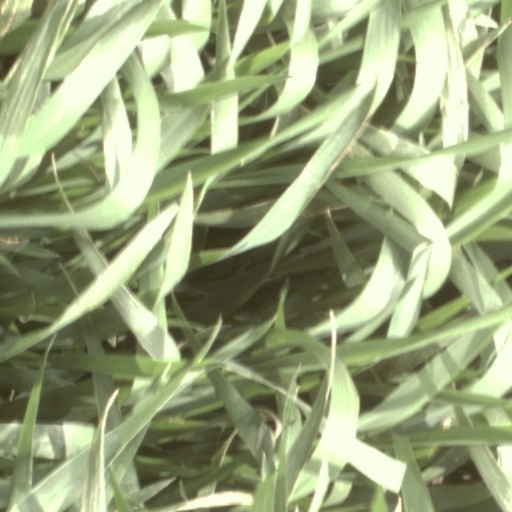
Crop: wheat